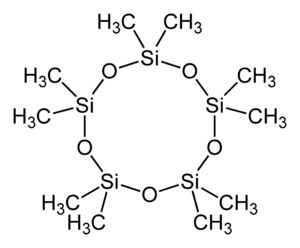
Le cyclométicone, ou décaméthylcyclopentasiloxane, est une silicone utilisé en cosmétique comme agent anti-statique, émollient, conditionneur capillaire, humectant, solvant et agent de contrôle de la viscosité, on le trouve dans de nombreux produits capillaires. Il a un impact environnemental non négligeable étant donné qu'il n’est pas biodégradable.